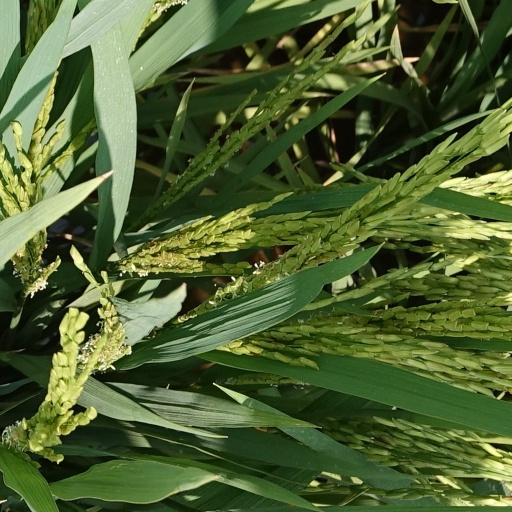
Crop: rice